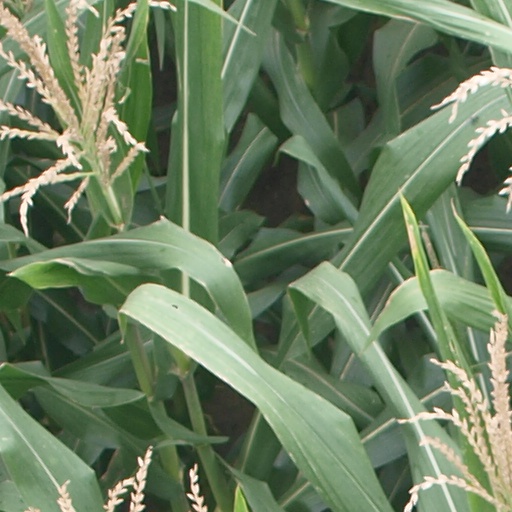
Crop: maize; corn